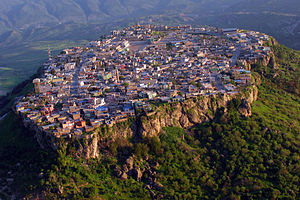
Amediye
Amediye er en kurdisk by i provinsen Dahuk, der er en del af Irakisk kurdistan.